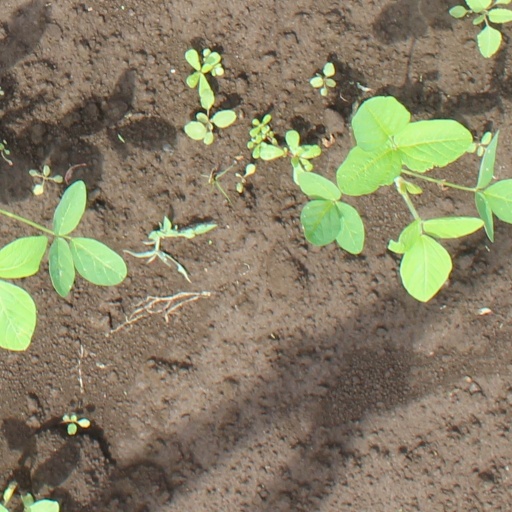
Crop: soybean